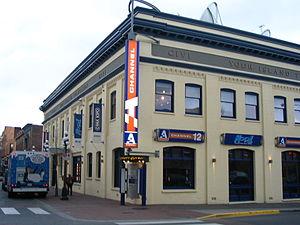
Studio de CIVI à Victoria, Colombie-Britannique
CTV 2 est un système de télévision canadien privé en langue anglaise détenu par Bell Media. Le système consiste présentement en quatre stations détenues et exploitées dans l'Ontario et trois en Colombie-Britannique, ainsi qu'une chaîne câblée régionale au Canada atlantique et une chaîne câblée régionale en Alberta.